Veneration of the dead

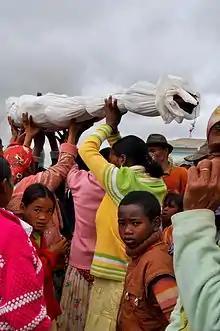
Famadihana reburial ceremony

Veneration of ancestors is prevalent throughout the island of Madagascar. Approximately half of the country's population of 20 million currently practice traditional religion, which tends to emphasize links between the living and the "razana" (ancestors). The veneration of ancestors has led to the widespread tradition of tomb building, as well as the highlands practice of the "famadihana", whereby a deceased family member's remains may be exhumed to be periodically re-wrapped in fresh silk shrouds before being replaced in the tomb. The famadihana is an occasion to celebrate the beloved ancestor's memory, reunite with family and community, and enjoy a festive atmosphere. Residents of surrounding villages are often invited to attend the party, where food and rum are typically served and a hiragasy troupe or other musical entertainment is commonly present. Veneration of ancestors is also demonstrated through adherence to "fady", taboos that are respected during and after the lifetime of the person who establishes them. It is widely believed that by showing respect for ancestors in these ways, they may intervene on behalf of the living. Conversely, misfortunes are often attributed to ancestors whose memory or wishes have been neglected. The sacrifice of zebu is a traditional method used to appease or honor the ancestors. Small, everyday gestures of respect include throwing the first capful of a newly opened bottle of rum into the northeast corner of the room to give the ancestors their due share.